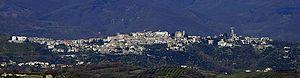
Montalto Uffugo est une commune de la province de Cosenza, dans la région de Calabre, en Italie.